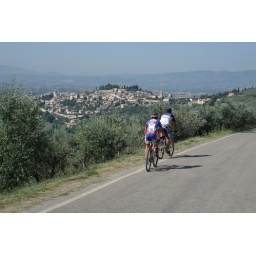
Percorsi mountain bike Spello bici - Bike in Umbria